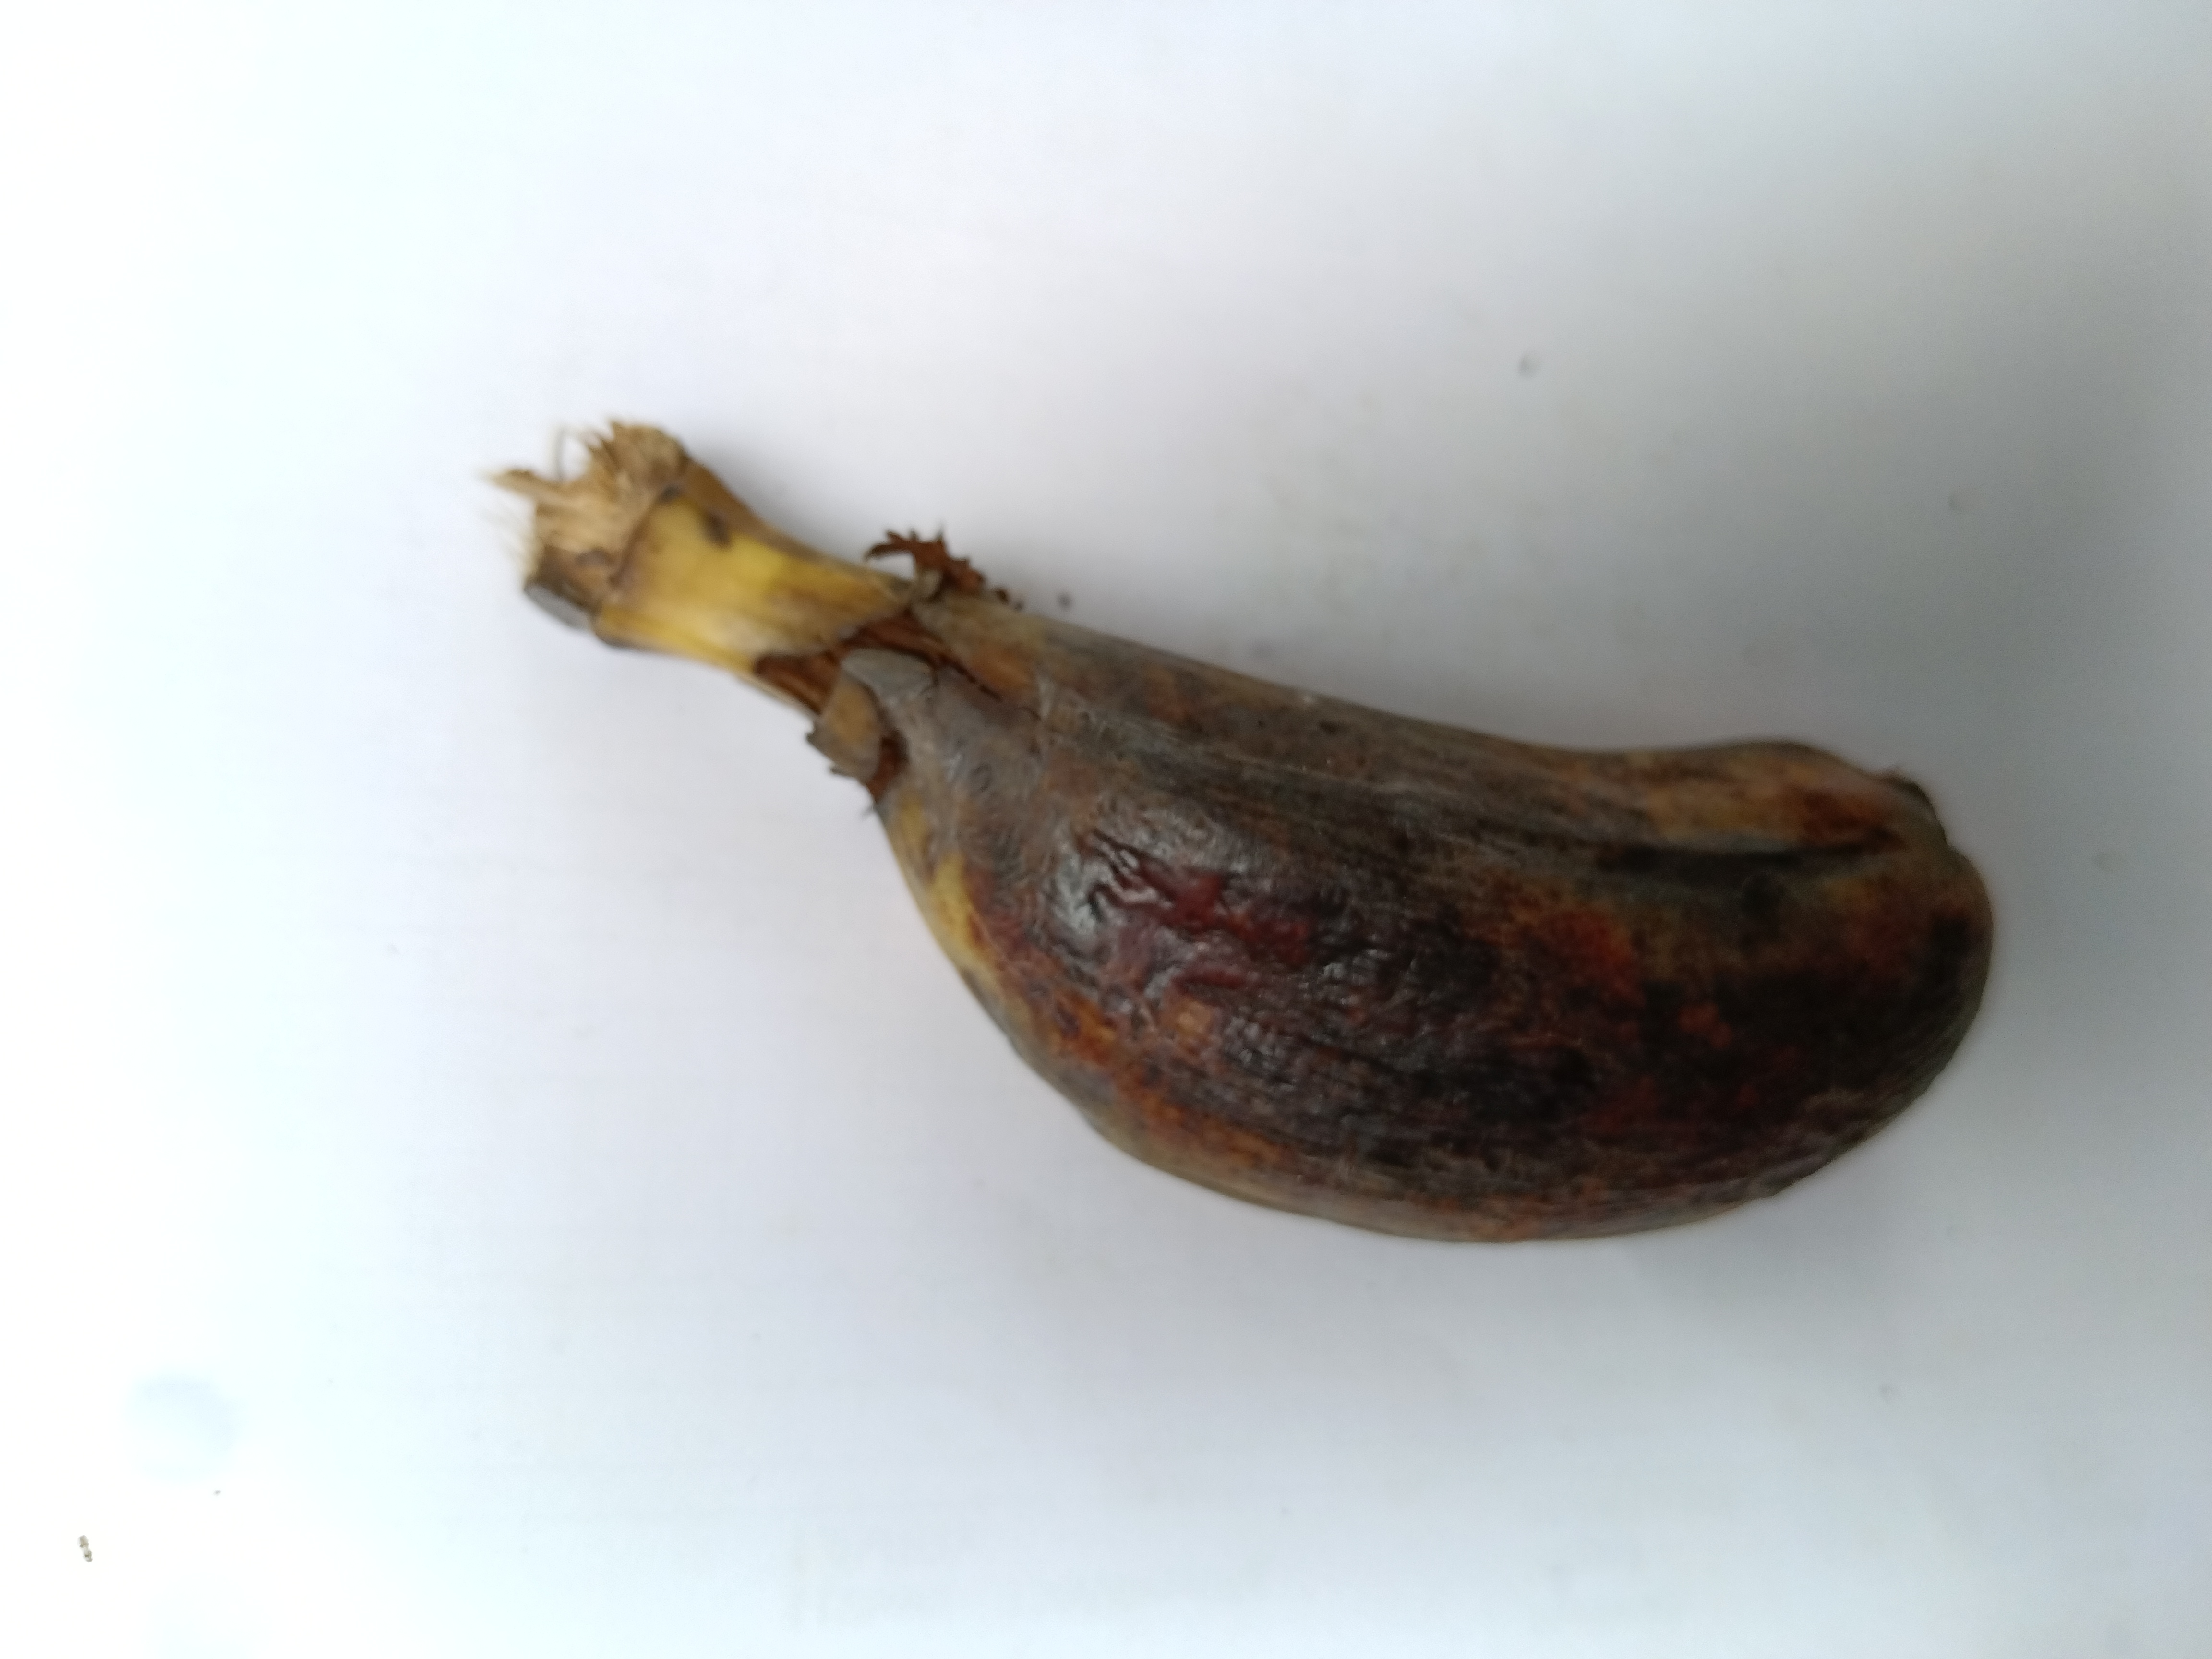
Banana variety: Bichi